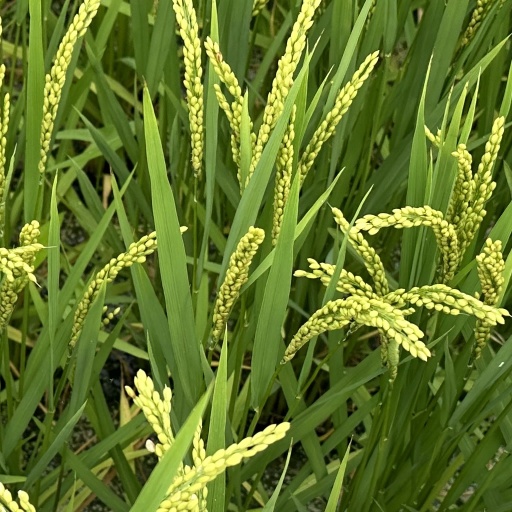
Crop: rice